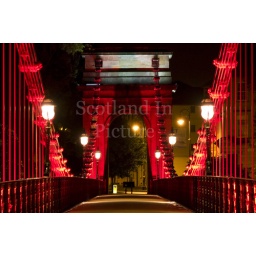
Glasgow By Night: The pedestrian suspension bridge over the river Clyde